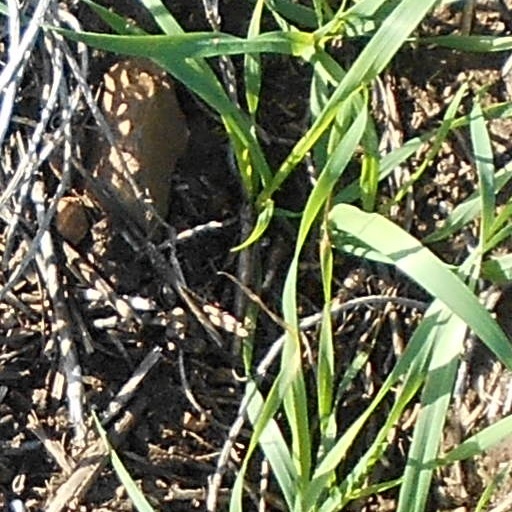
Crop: wheat